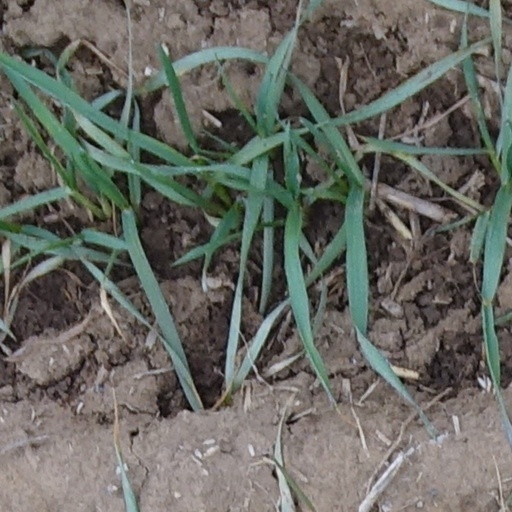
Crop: wheat